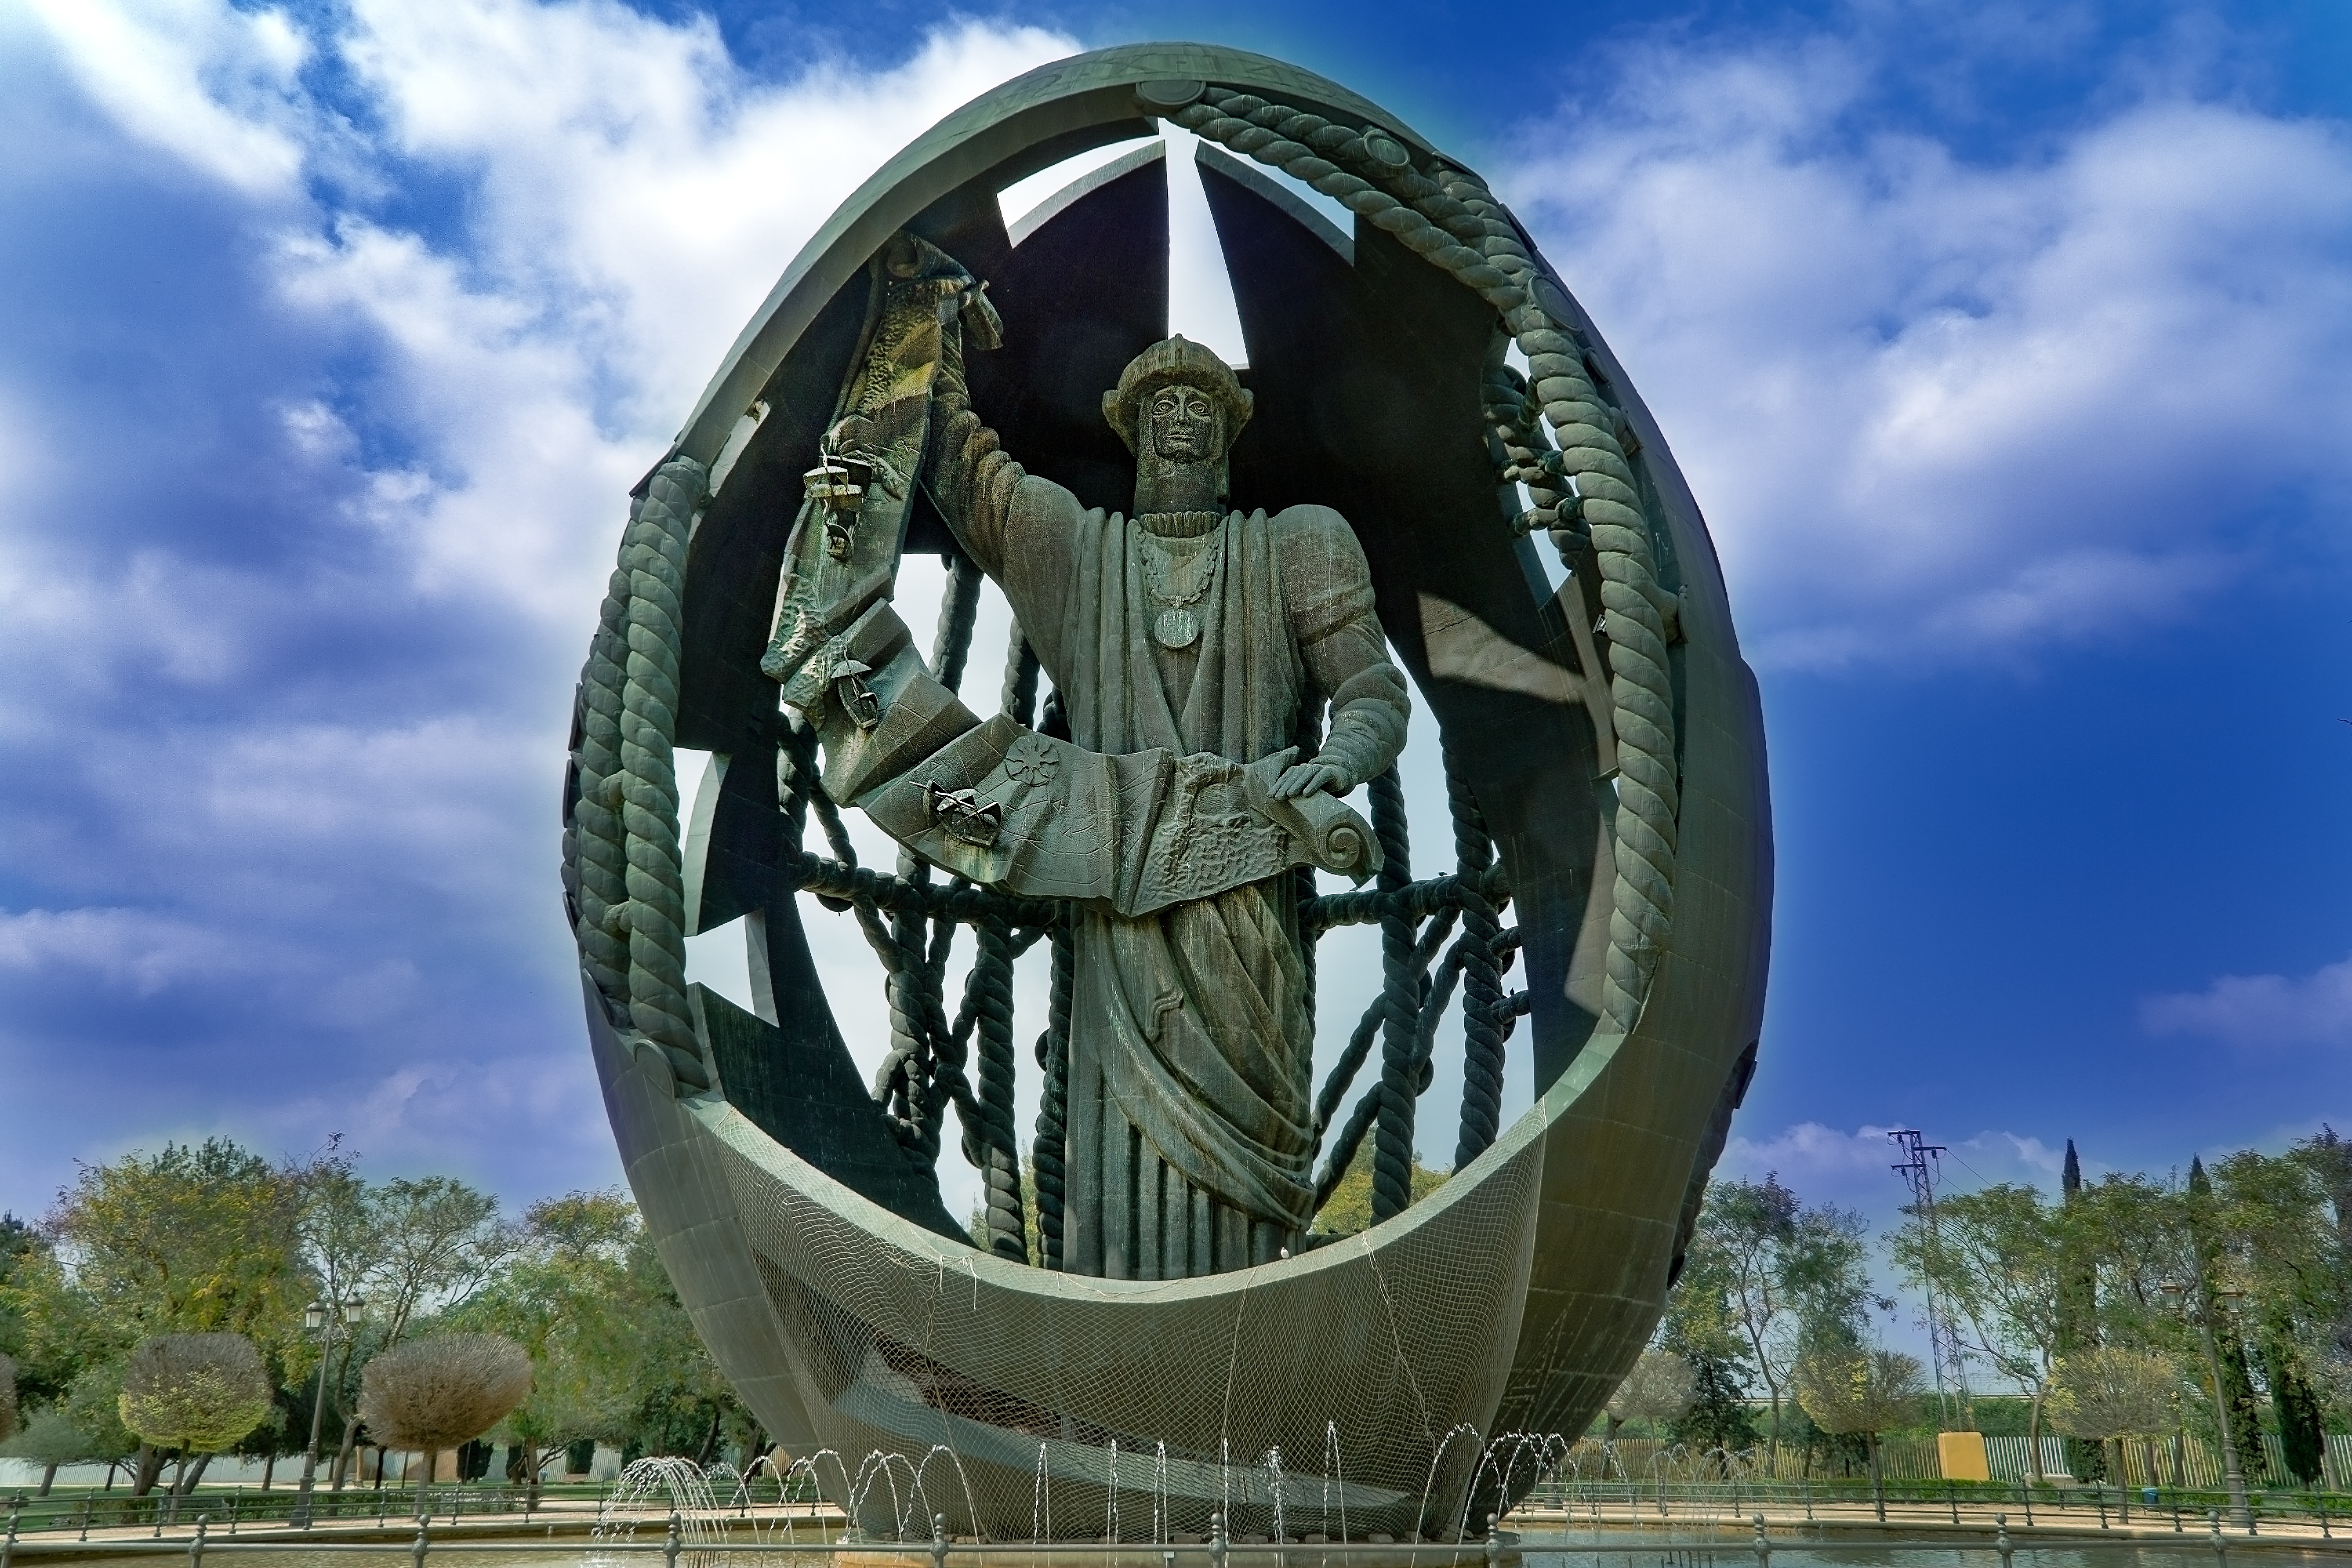
dock, river, monument, reflection, vehicle, landmark, sculpture, spain, vegetation, seville, andalusia, colon, backwater, guadalquivir, atmosphere of earth, columbus egg, santiponce, expo 92, jaimepf, mico1996, san geronimo